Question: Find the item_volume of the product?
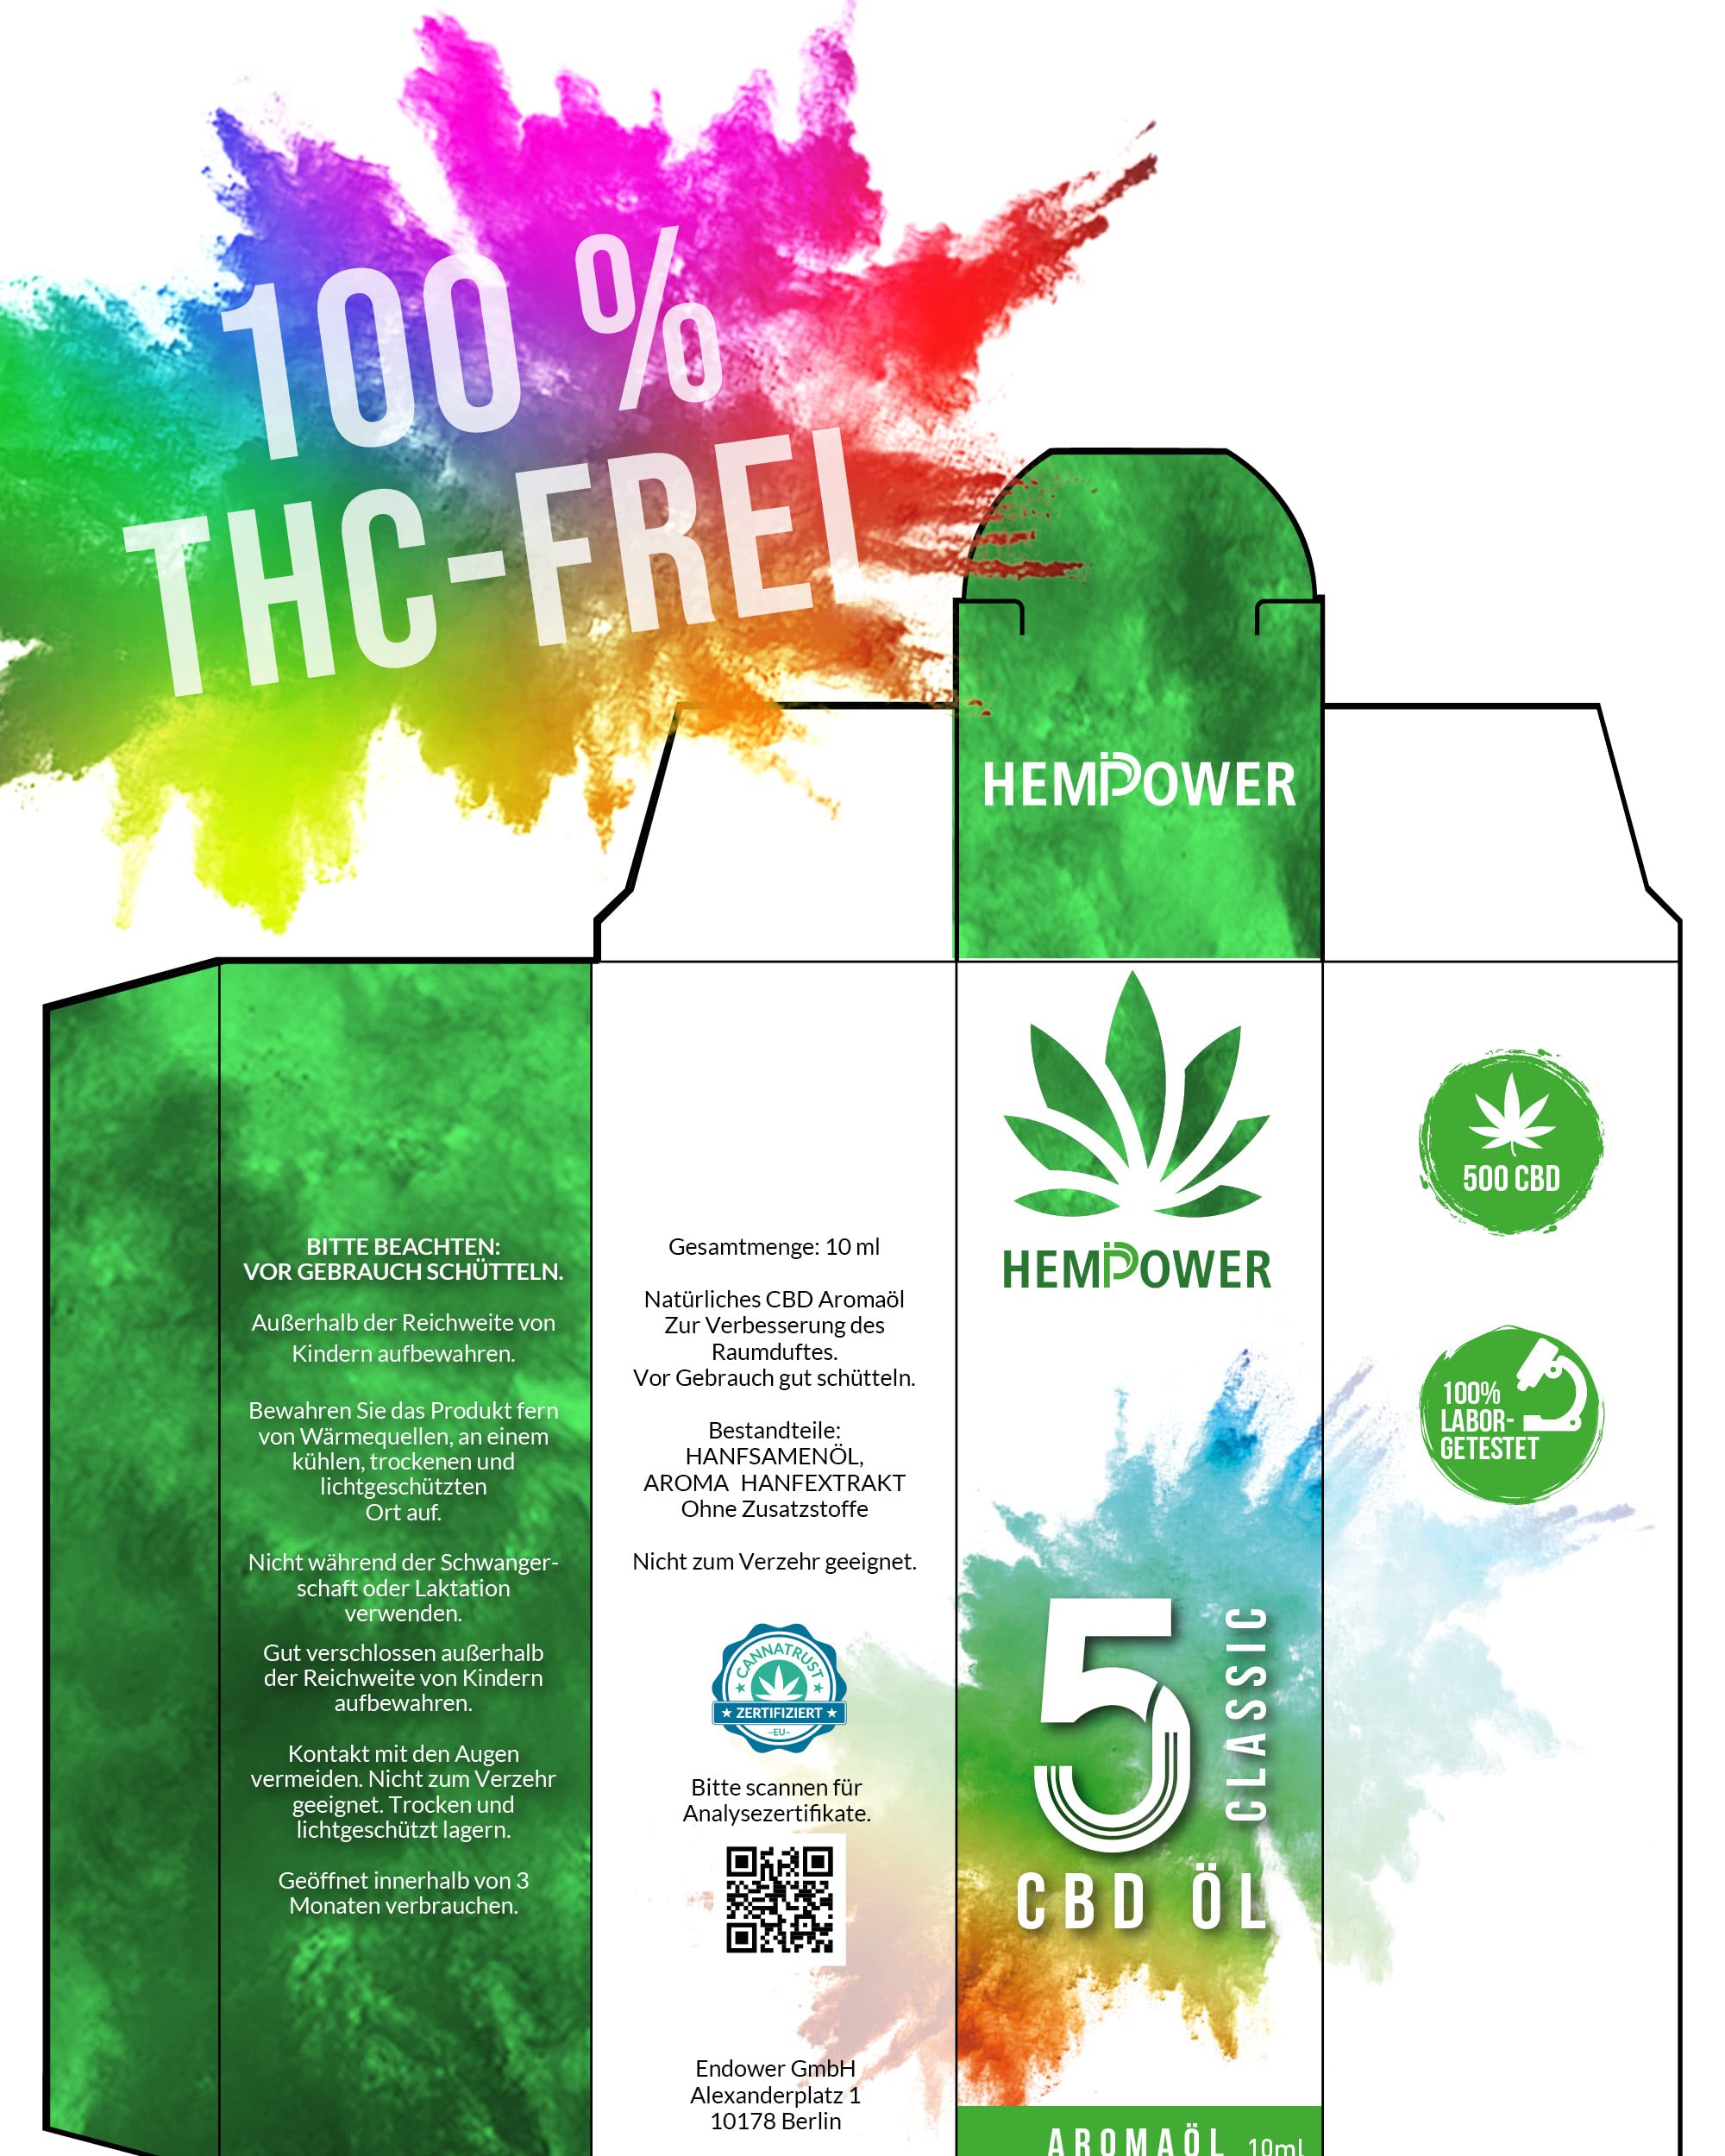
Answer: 10.0 millilitre